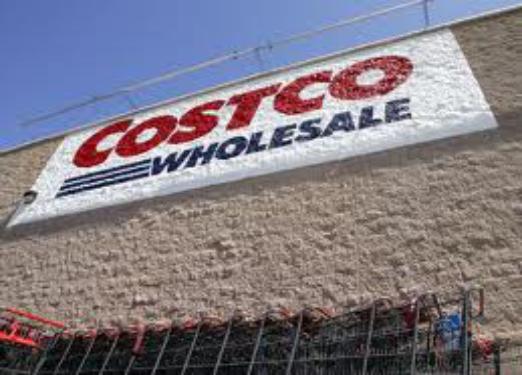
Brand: Costco Wholesale
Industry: Others